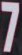
Number: 7